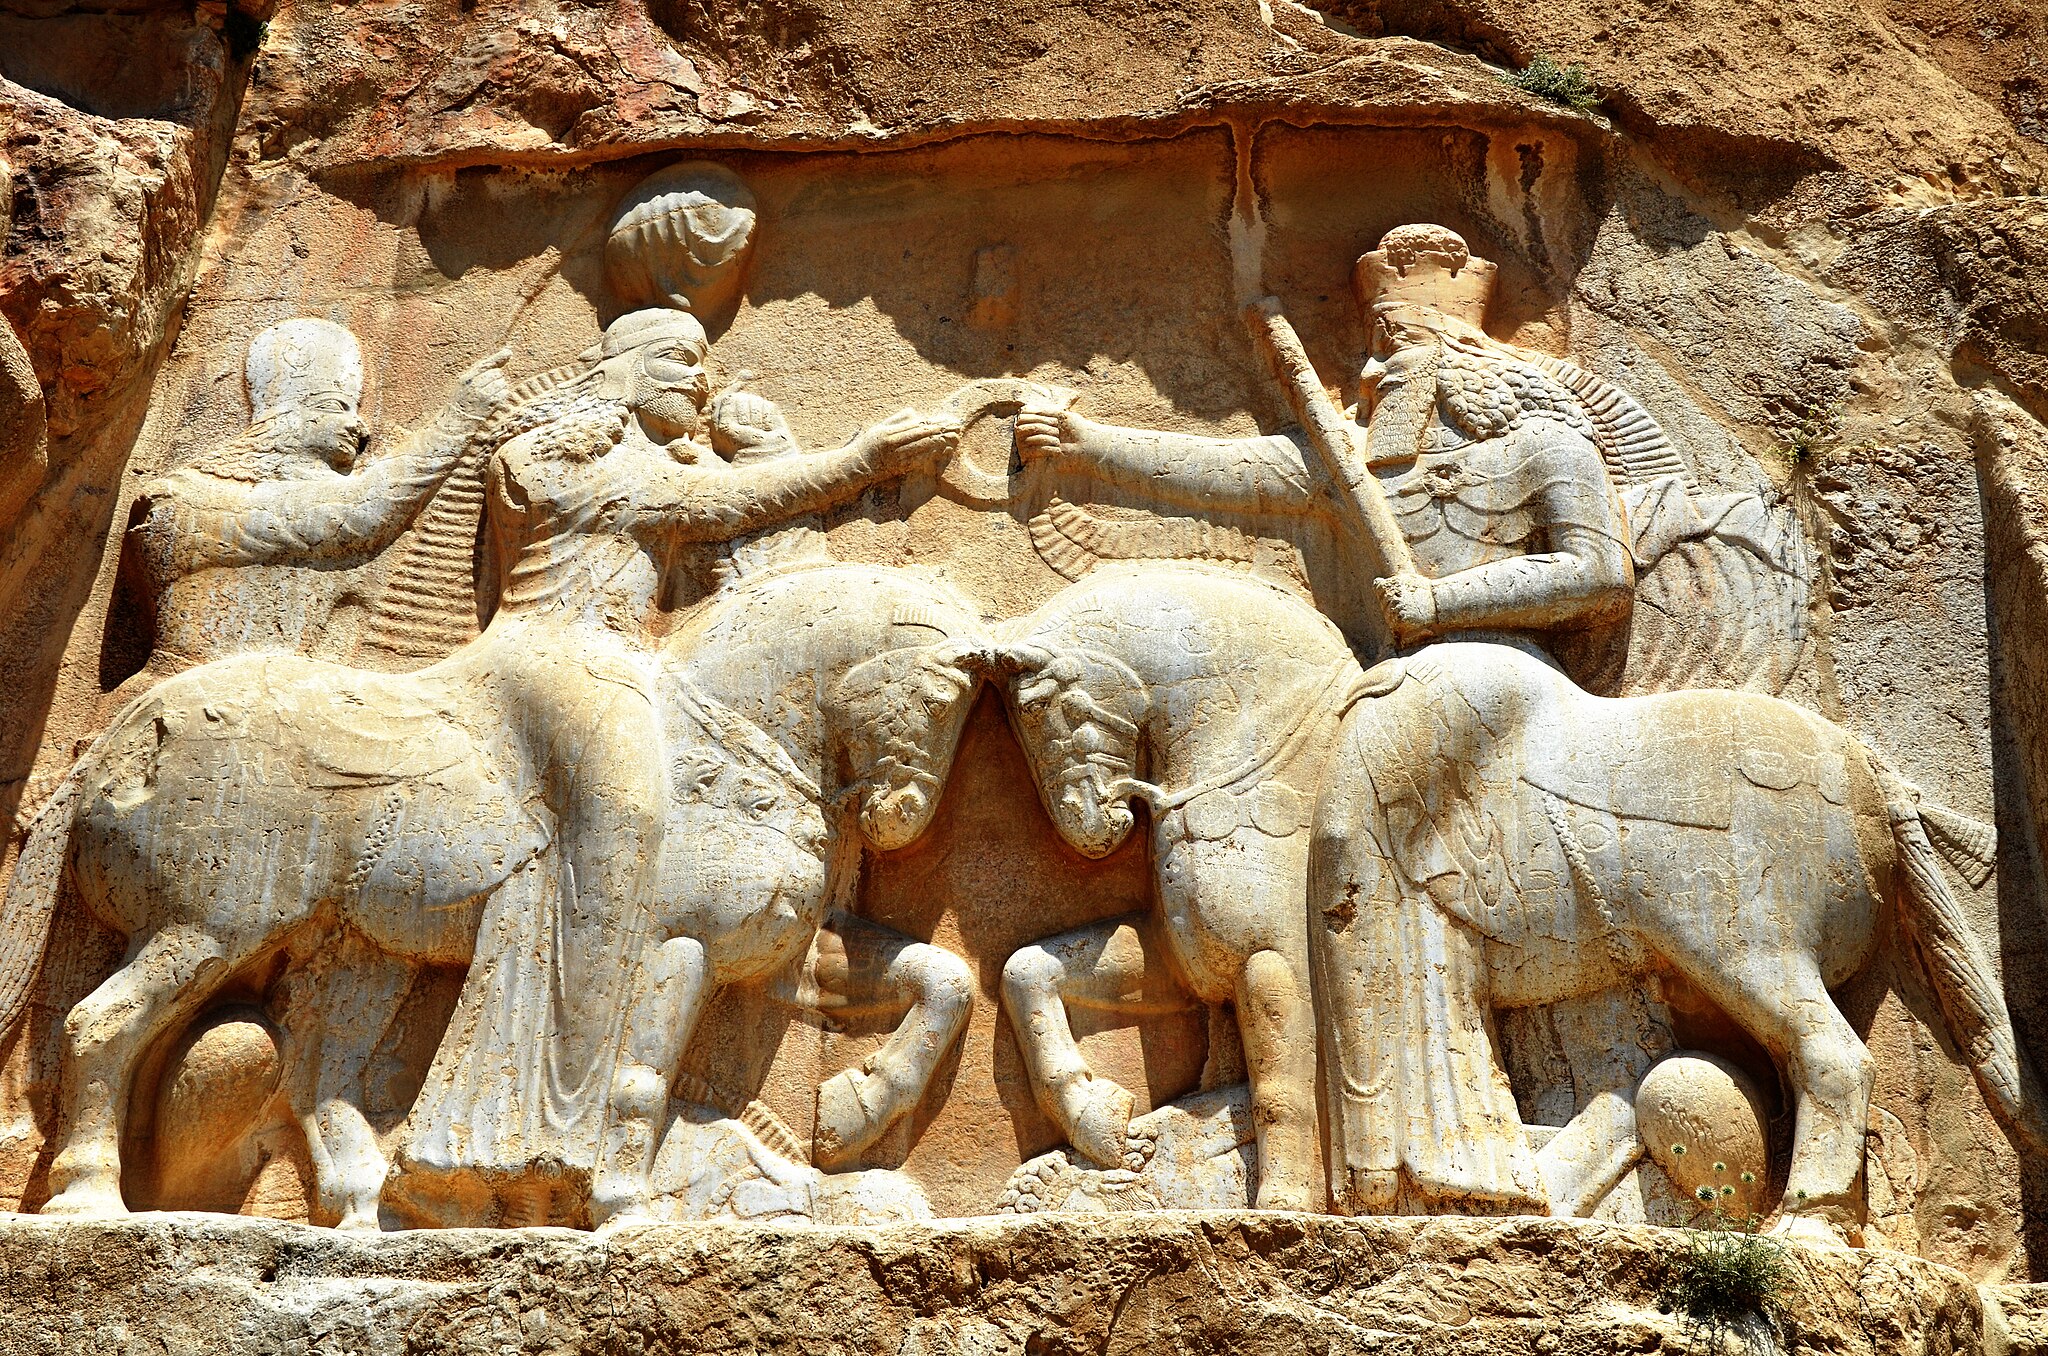
Title: Marvdasht - Naghshe Rostam ( Rostam Inscription ) - panoramio
Description: Marvdasht - Naghshe Rostam ( Rostam Inscription )
Date: Taken on 26 April 2012
Categories: Relief of investiture of Ardashir at Naqsh-e Rustam, Panoramio files uploaded by Panoramio upload bot, Panoramio images reviewed by trusted users, Photos from Panoramio, Files with coordinates missing SDC location of creation, Iran photographs taken on 2012-04-26, Photos from Panoramio ID 1317158